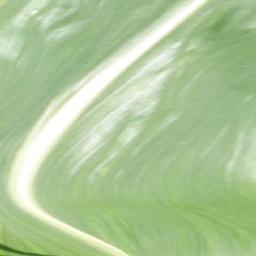
Label: Corn___healthy